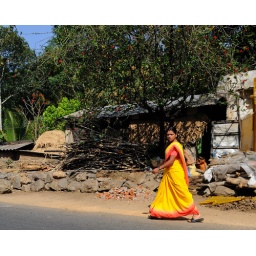
Snatch shots taken from the car window whilst travelling in Kerala. India. March 2010